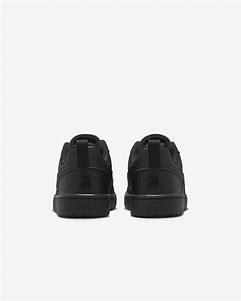
Brand: Nike
Model: Court Borough Recraft